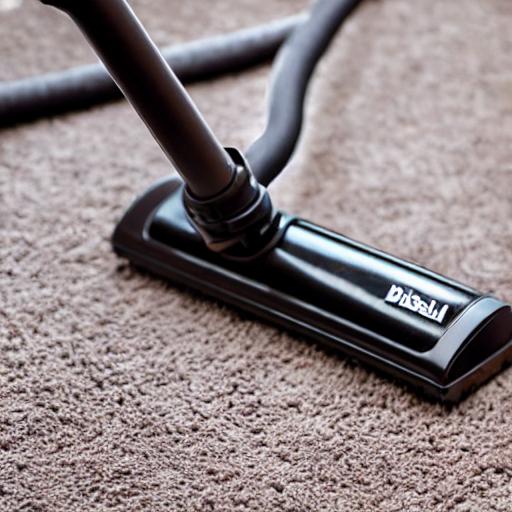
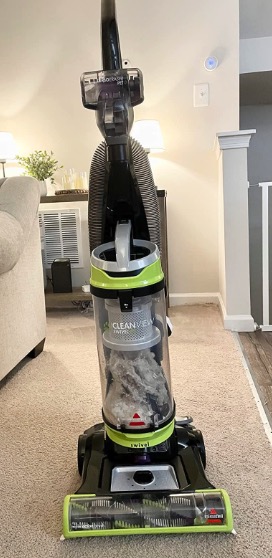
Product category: items_vacuum
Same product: no